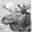
Label: deer